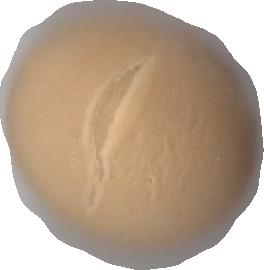
Variety: Dega